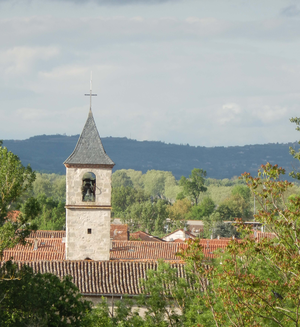
Vue du clocher de Vielmur sur Agout
Vielmur-sur-Agout est une commune française située dans le département du Tarn, en région Occitanie.